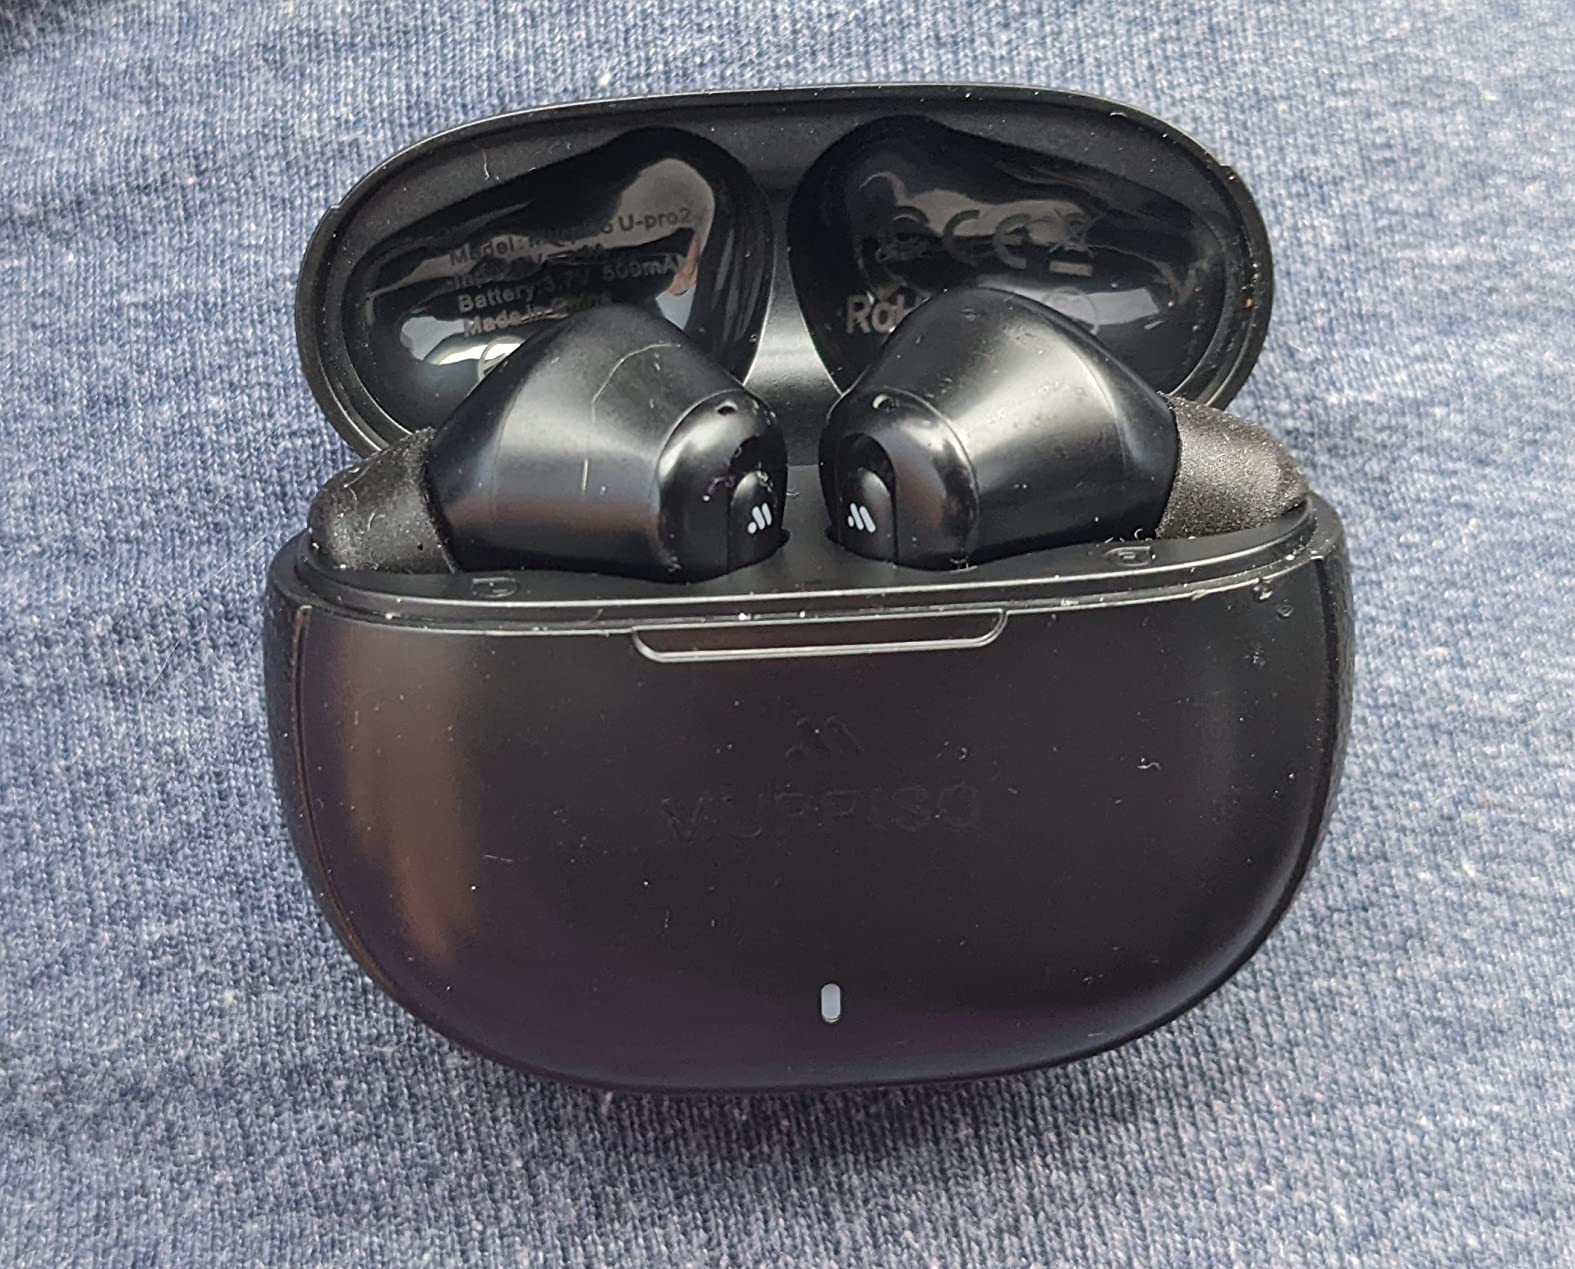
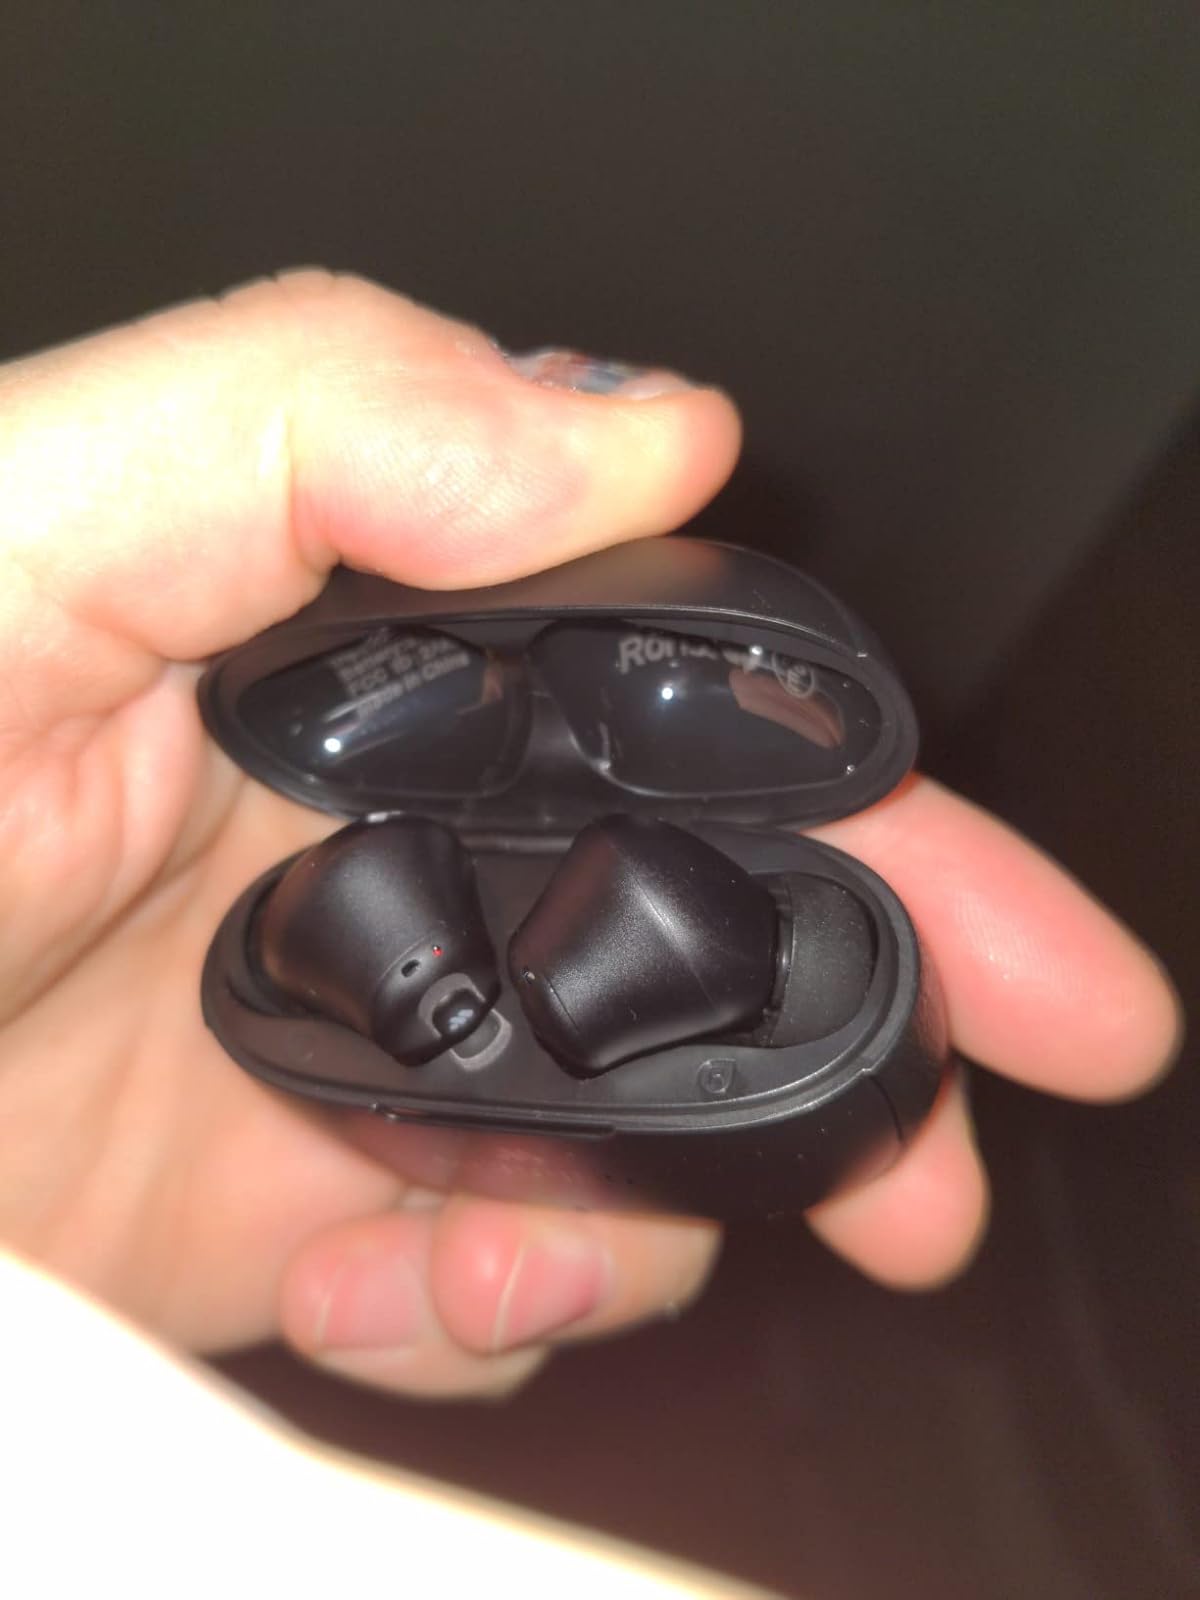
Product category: earbuds
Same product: yes